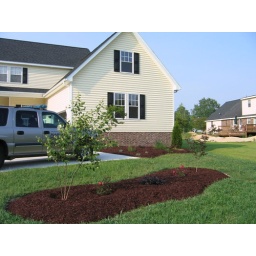
A 3-stemmed river birch, a japanese maple from Brian's parents and lorapetalum and knockout roses in the middle.